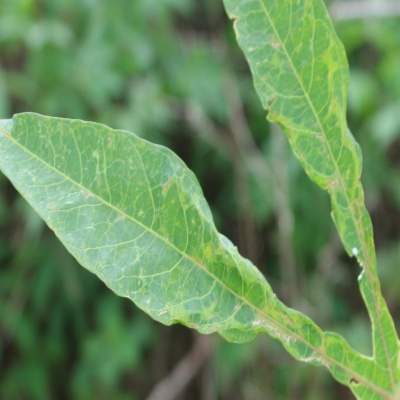
Crop: Cassava
Condition: mosaic